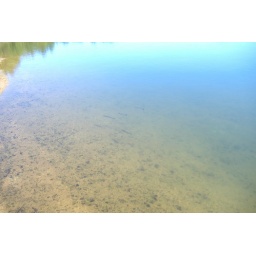
Some fish swimming in the water